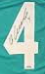
Number: 4